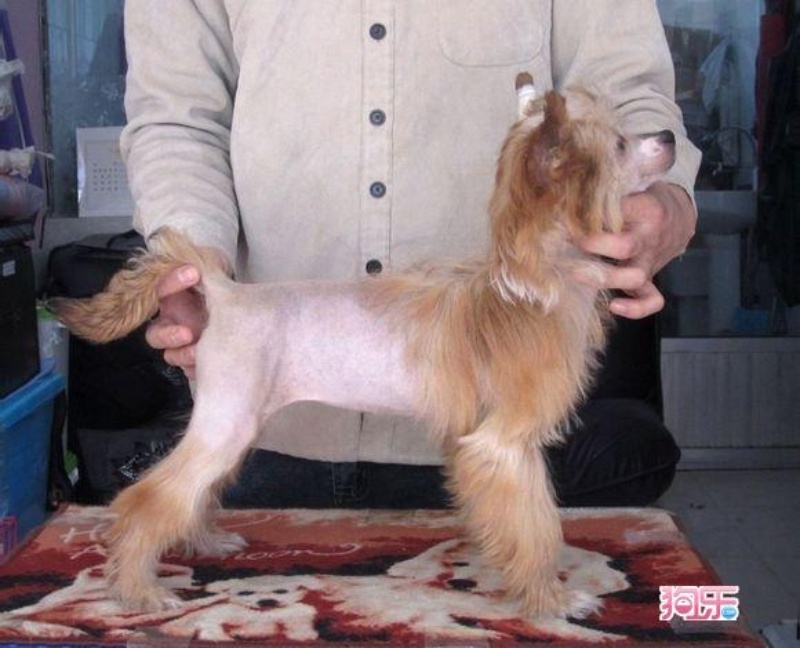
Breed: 234-n000093-Chinese_Crested_Dog